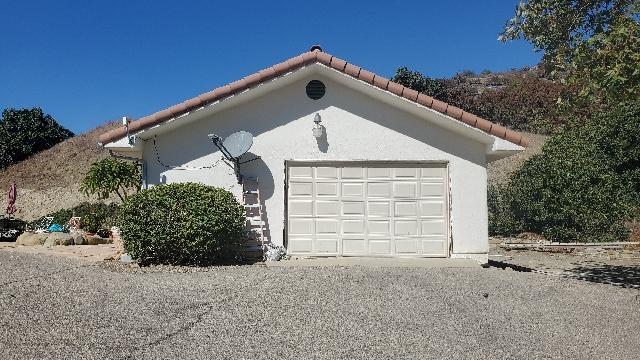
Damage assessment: no_damage